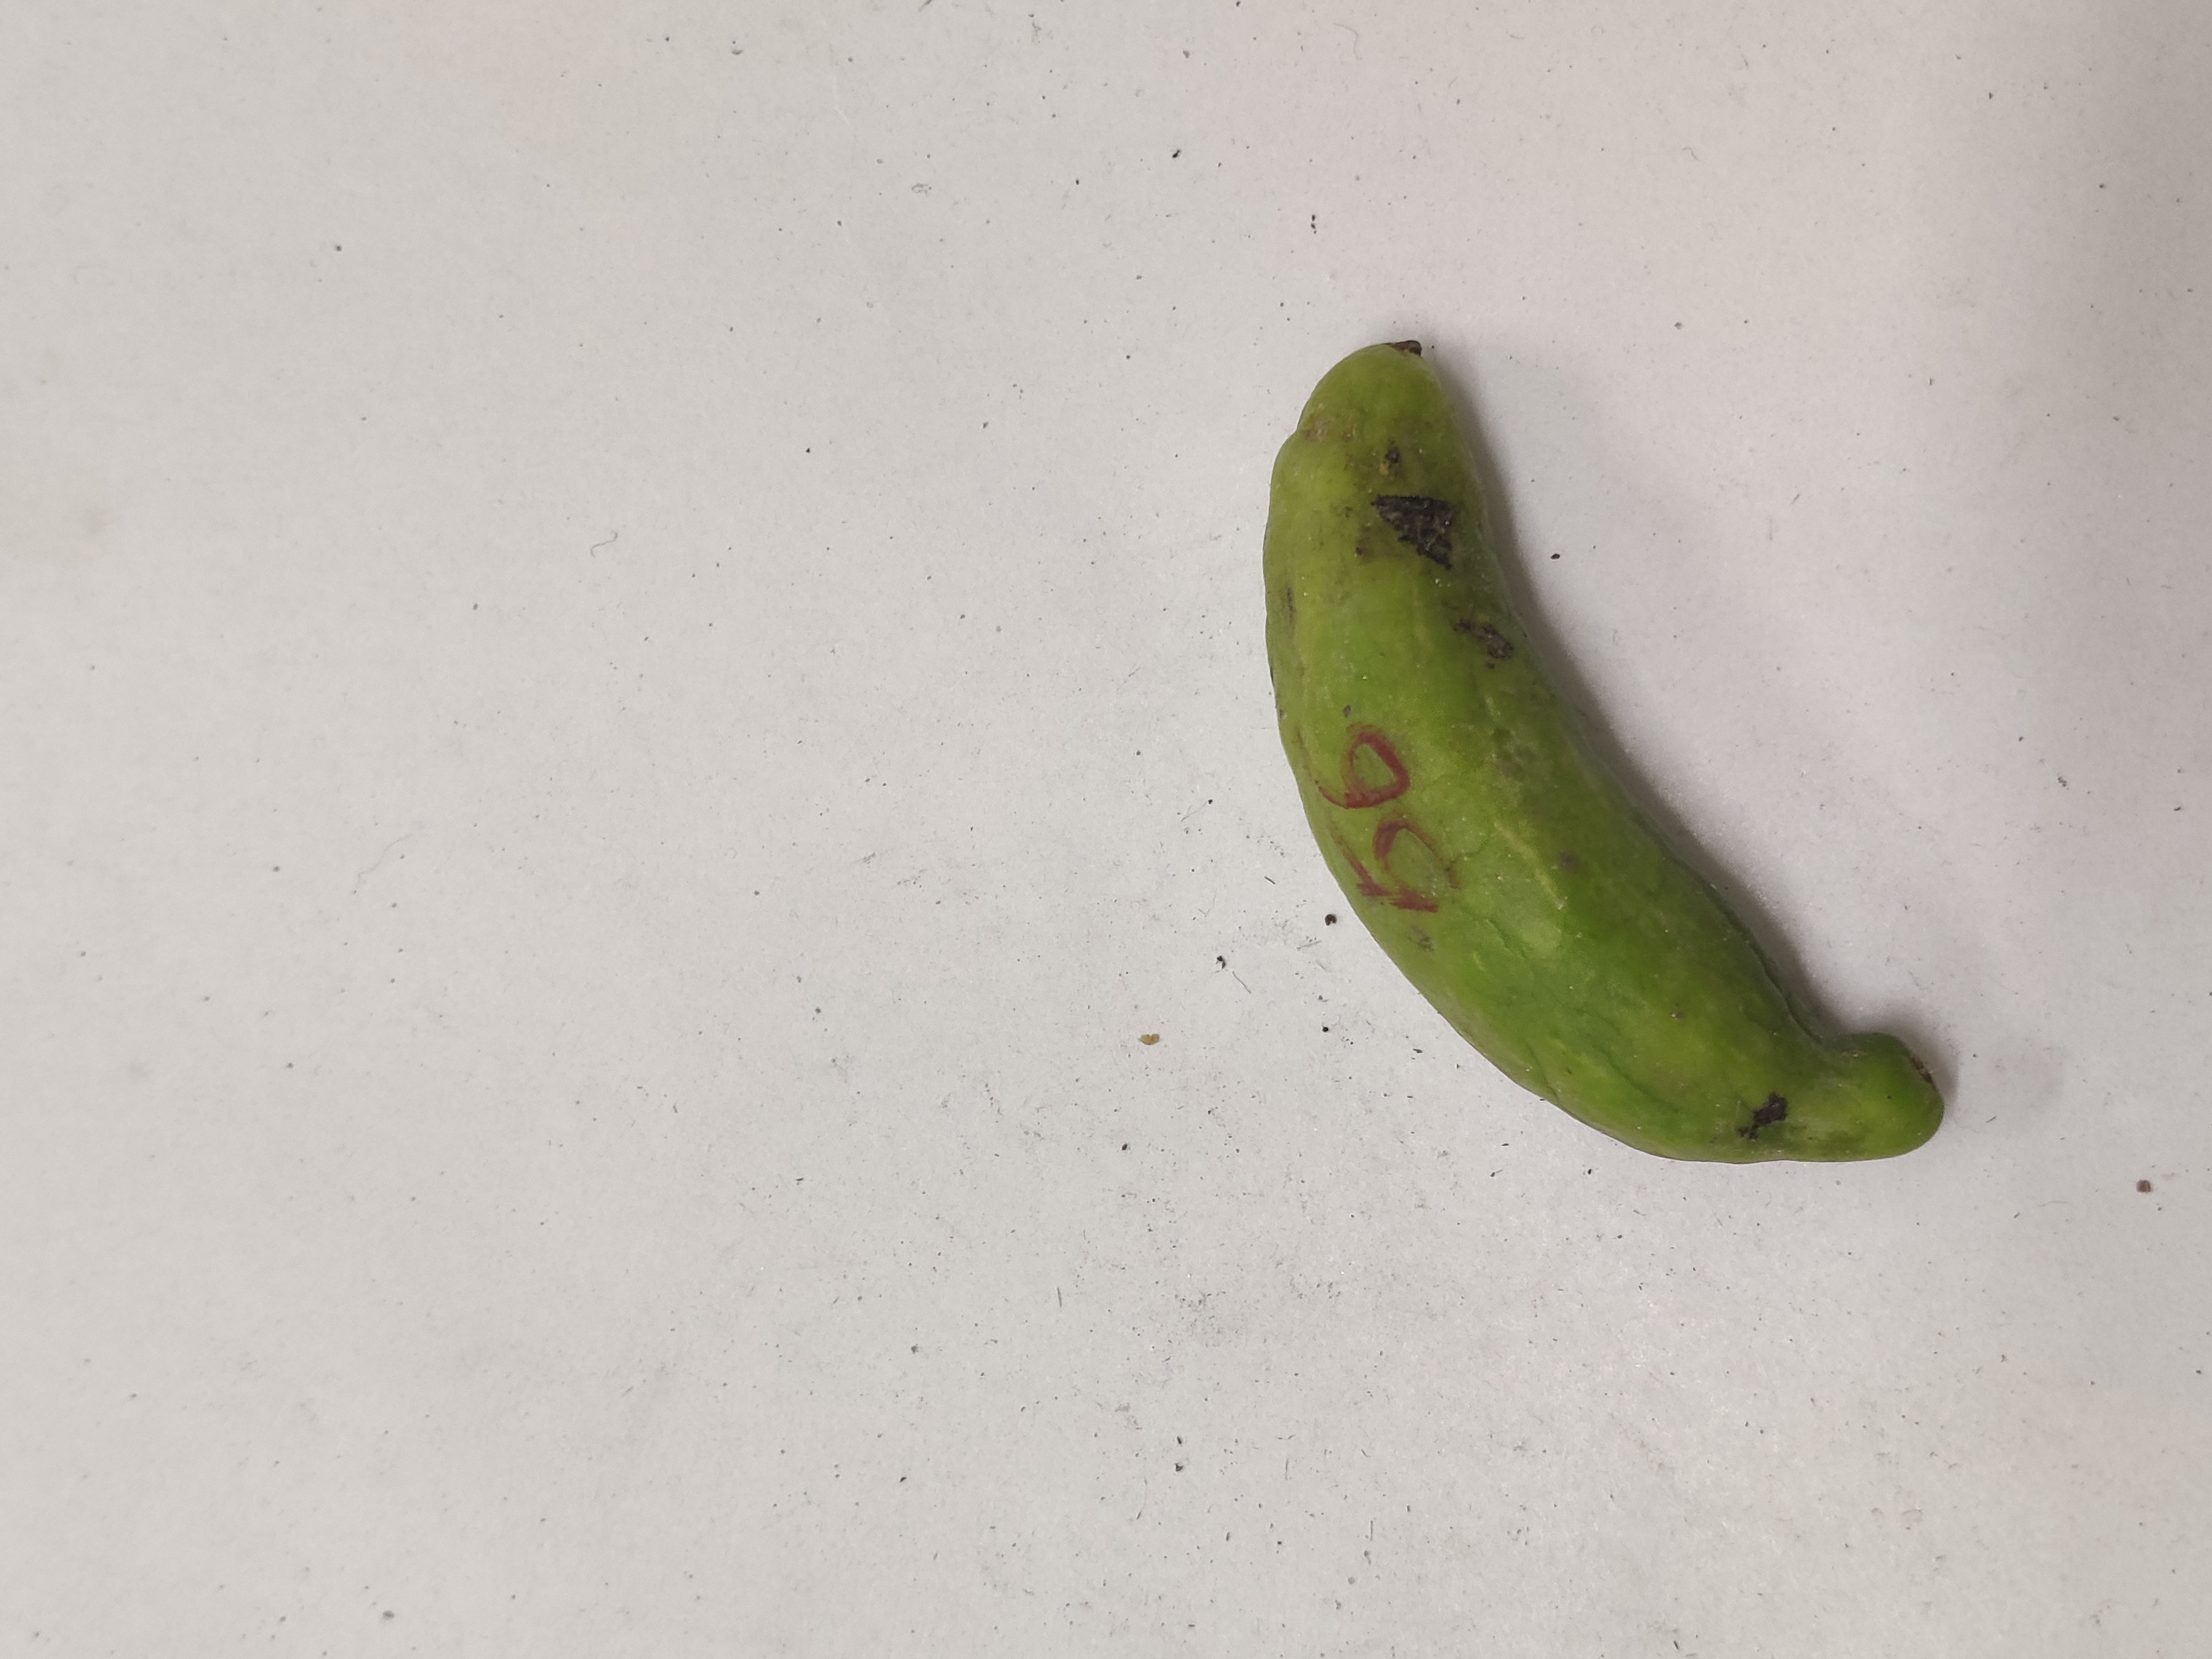
Crop: Ivy Gourd
Condition: Severely Damaged